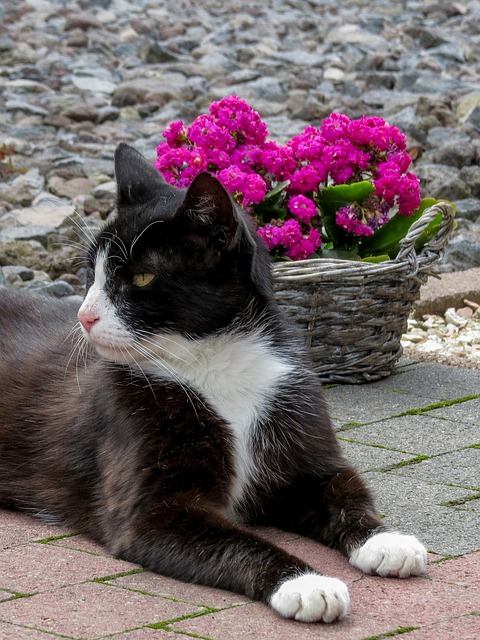
Label: cat